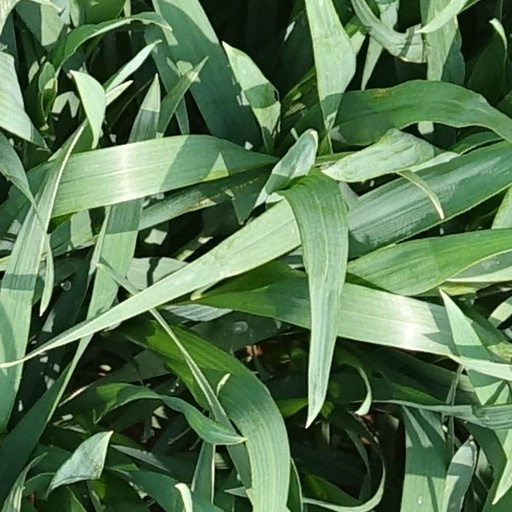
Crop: wheat